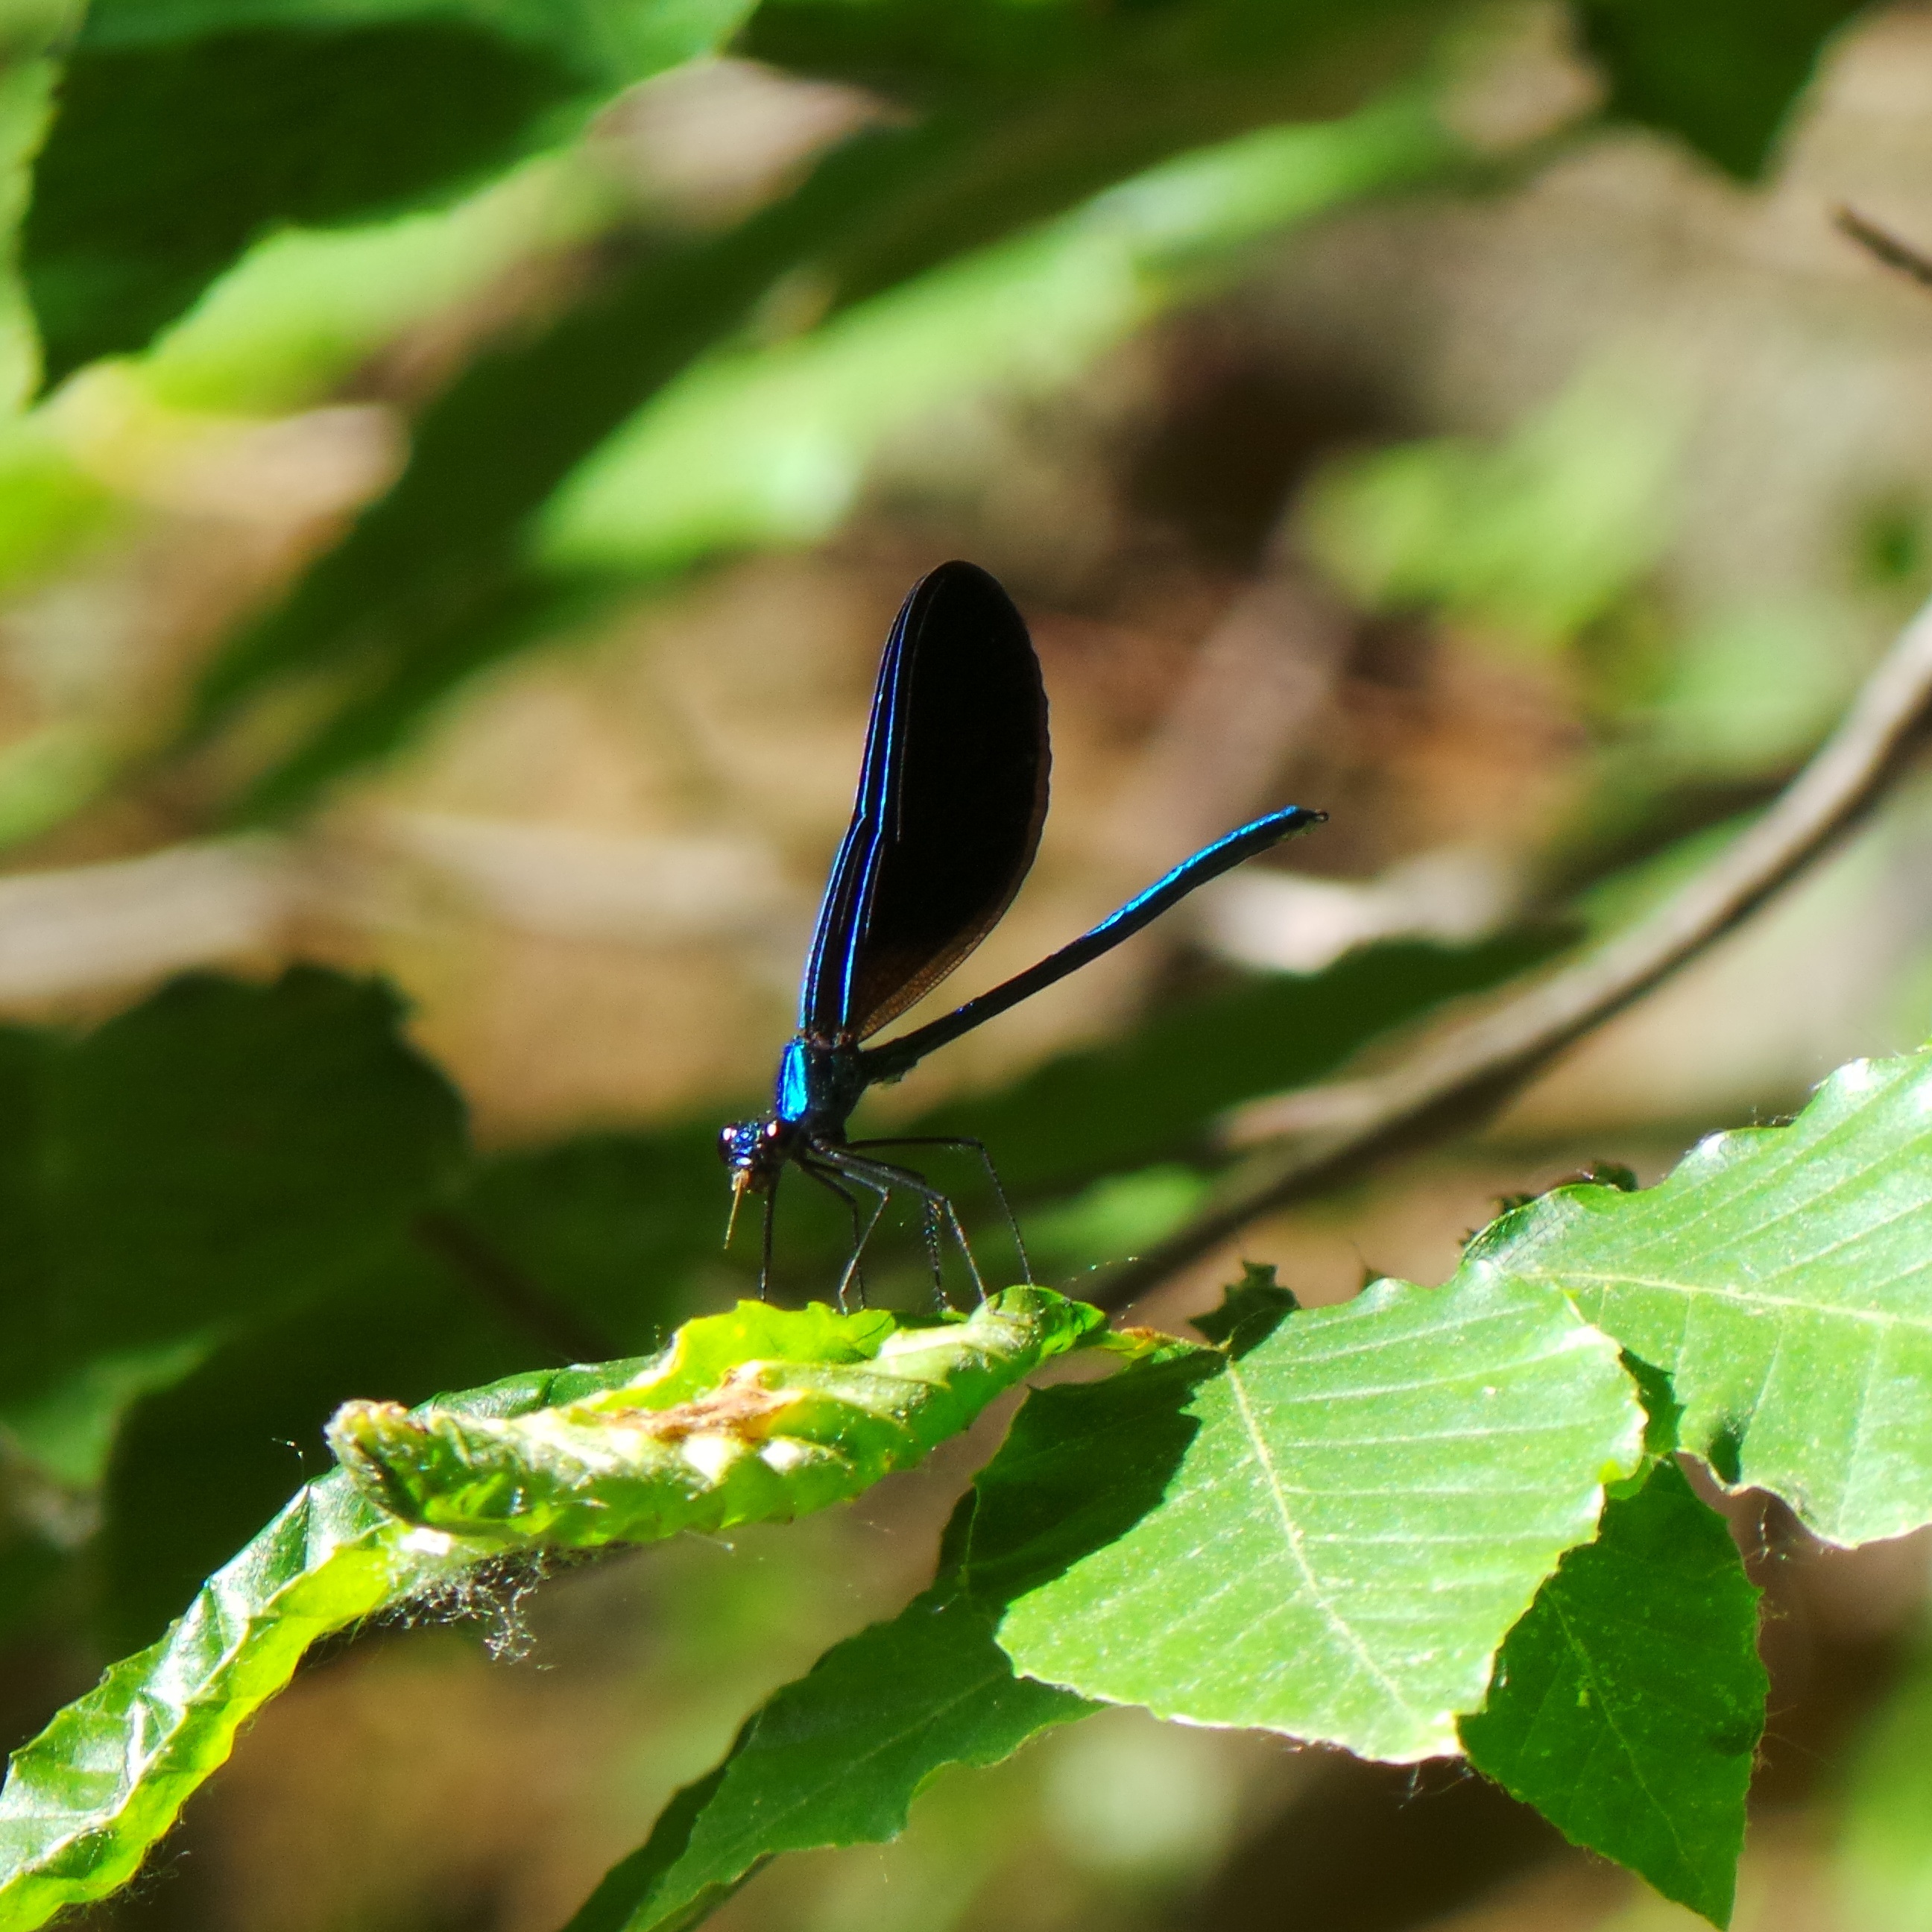
nature, wing, photography, leaf, flower, wildlife, green, insect, botany, butterfly, fauna, invertebrate, close up, damselfly, macro photography, arthropod, pollinator, moths and butterflies